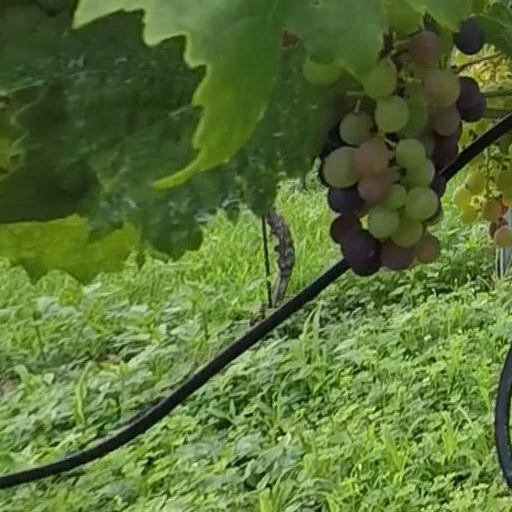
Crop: grape